Pop art

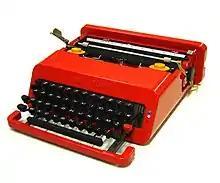
The Olivetti Valentine designed by Ettore Sottsass with Perry A. King and Albert Leclerc

In Italy, by 1964 pop art was known and took different forms, such as the "Scuola di Piazza del Popolo" in Rome, with pop artists such as Mario Schifano, Franco Angeli, Giosetta Fioroni, Tano Festa, Claudio Cintoli, and some artworks by Piero Manzoni, Lucio Del Pezzo, Mimmo Rotella and Valerio Adami.